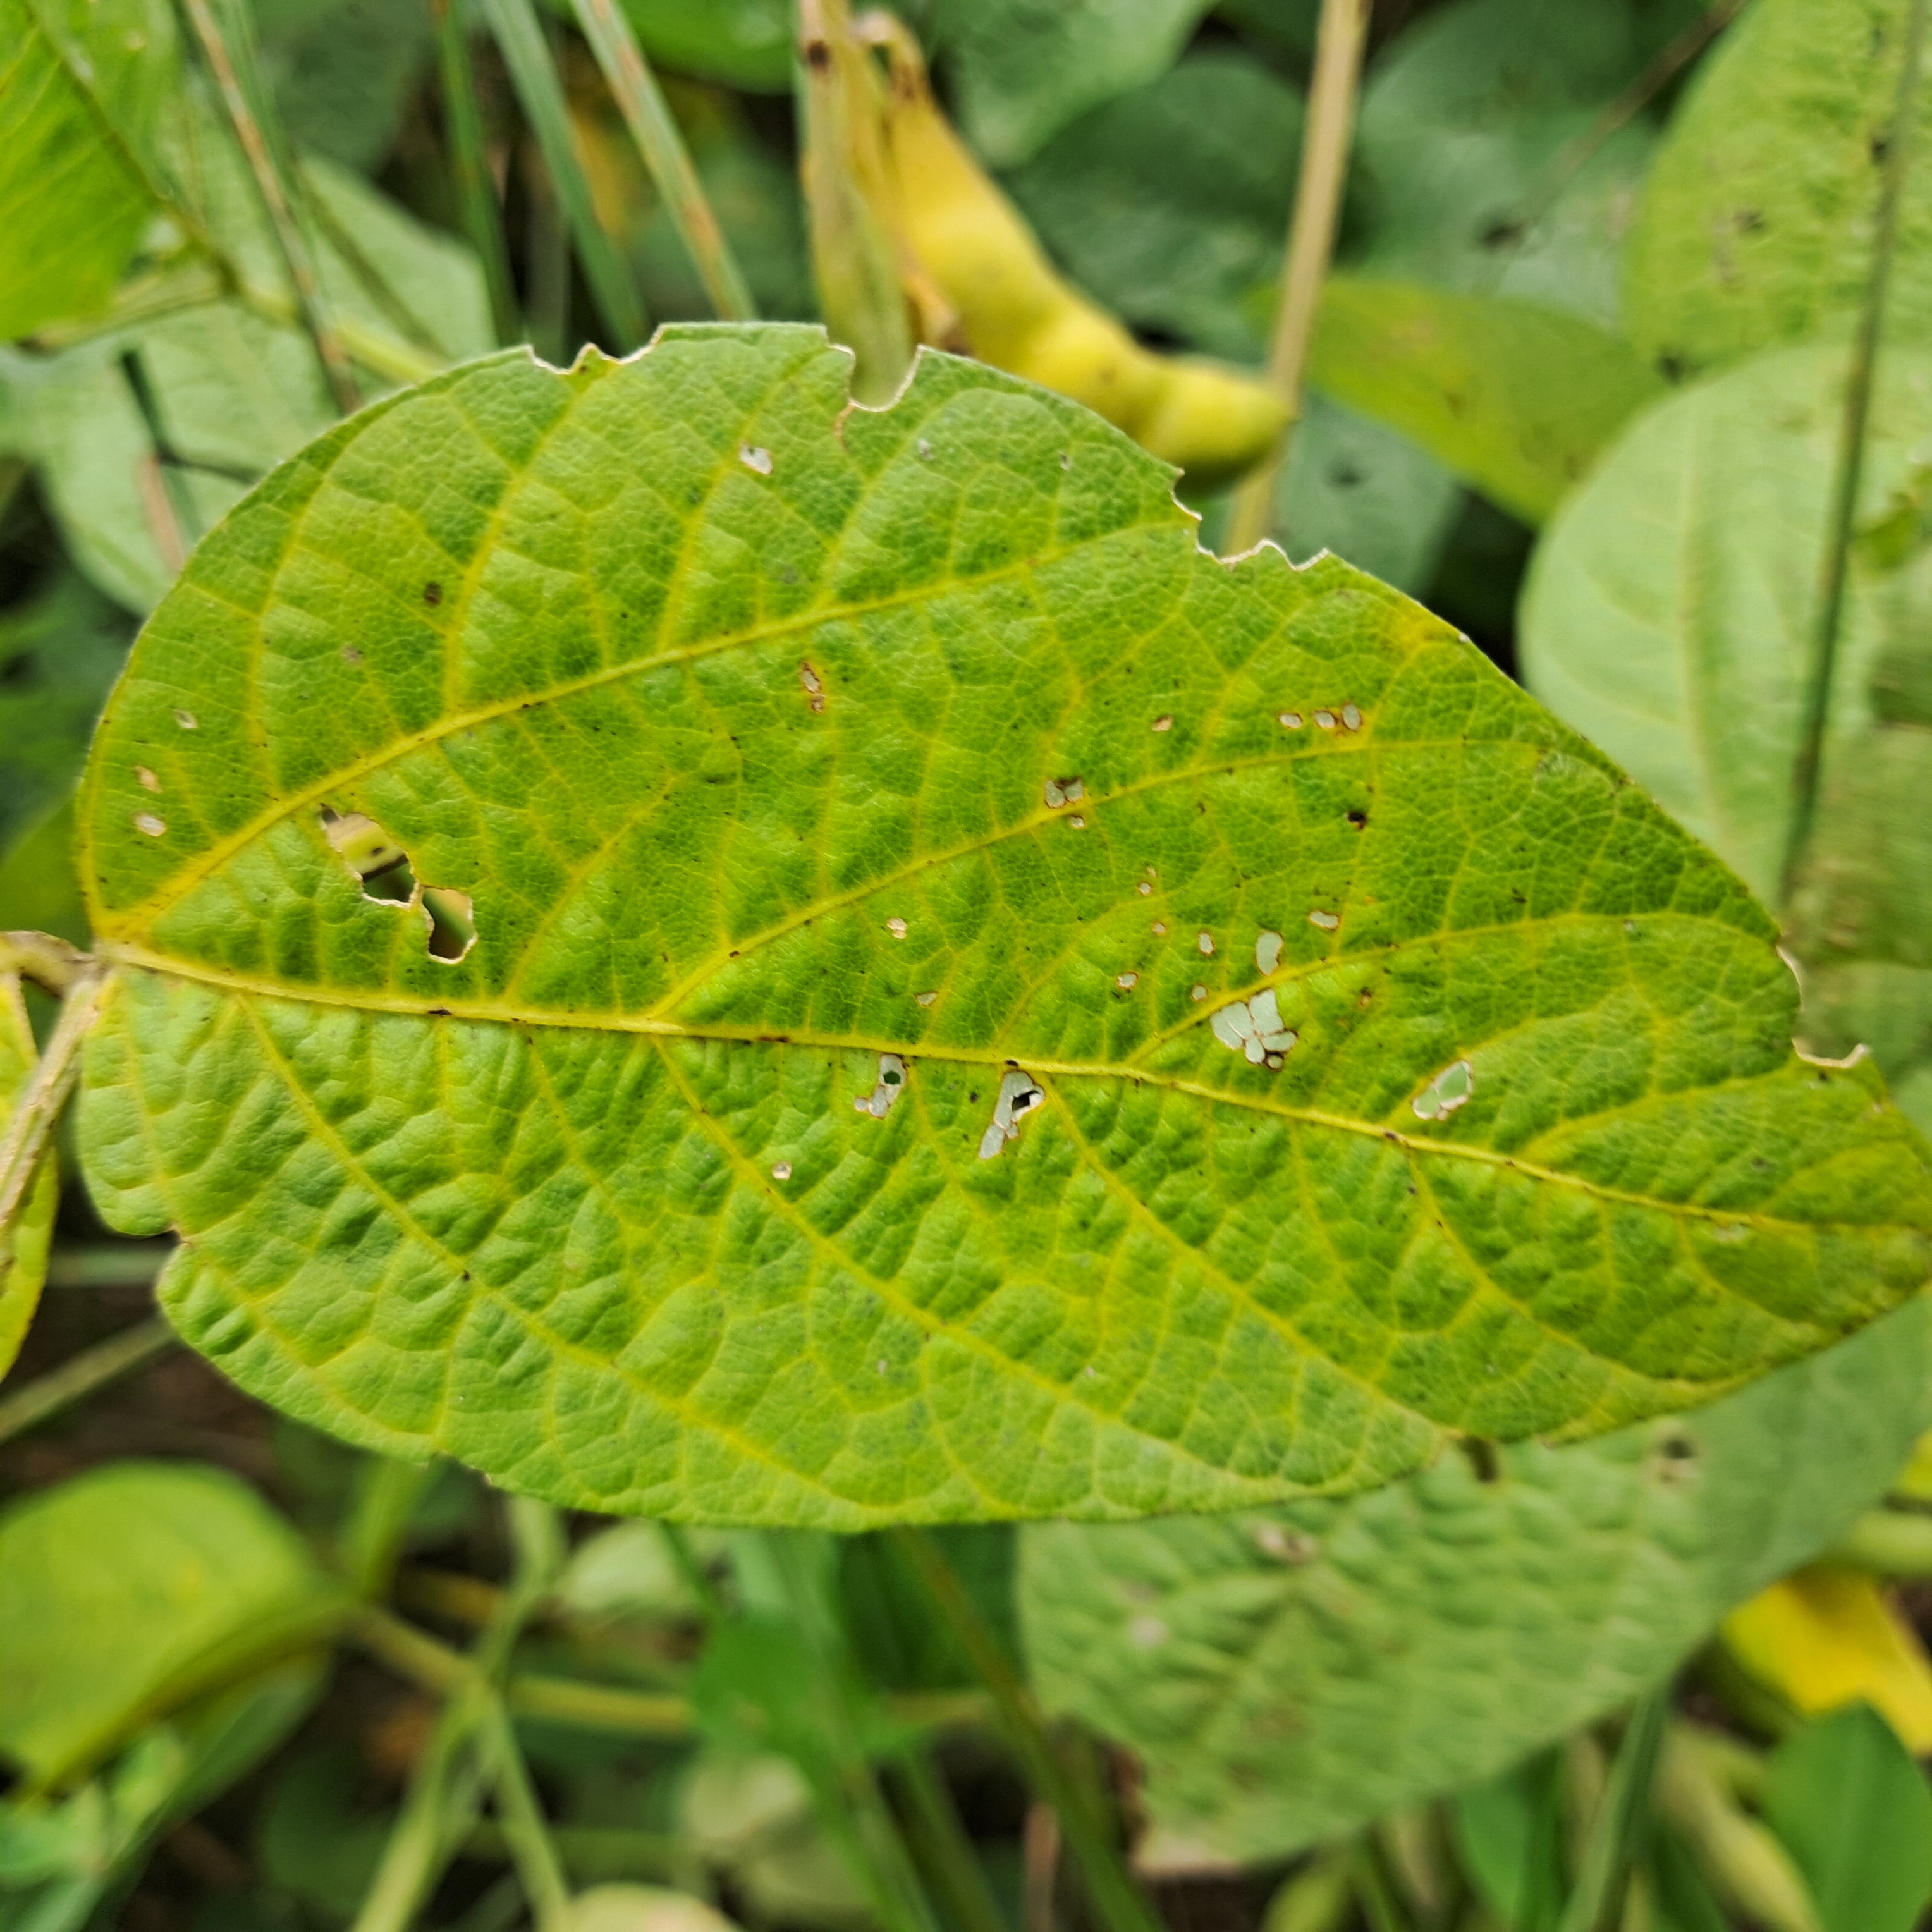
Label: Caterpillar_Semilooper_Pest